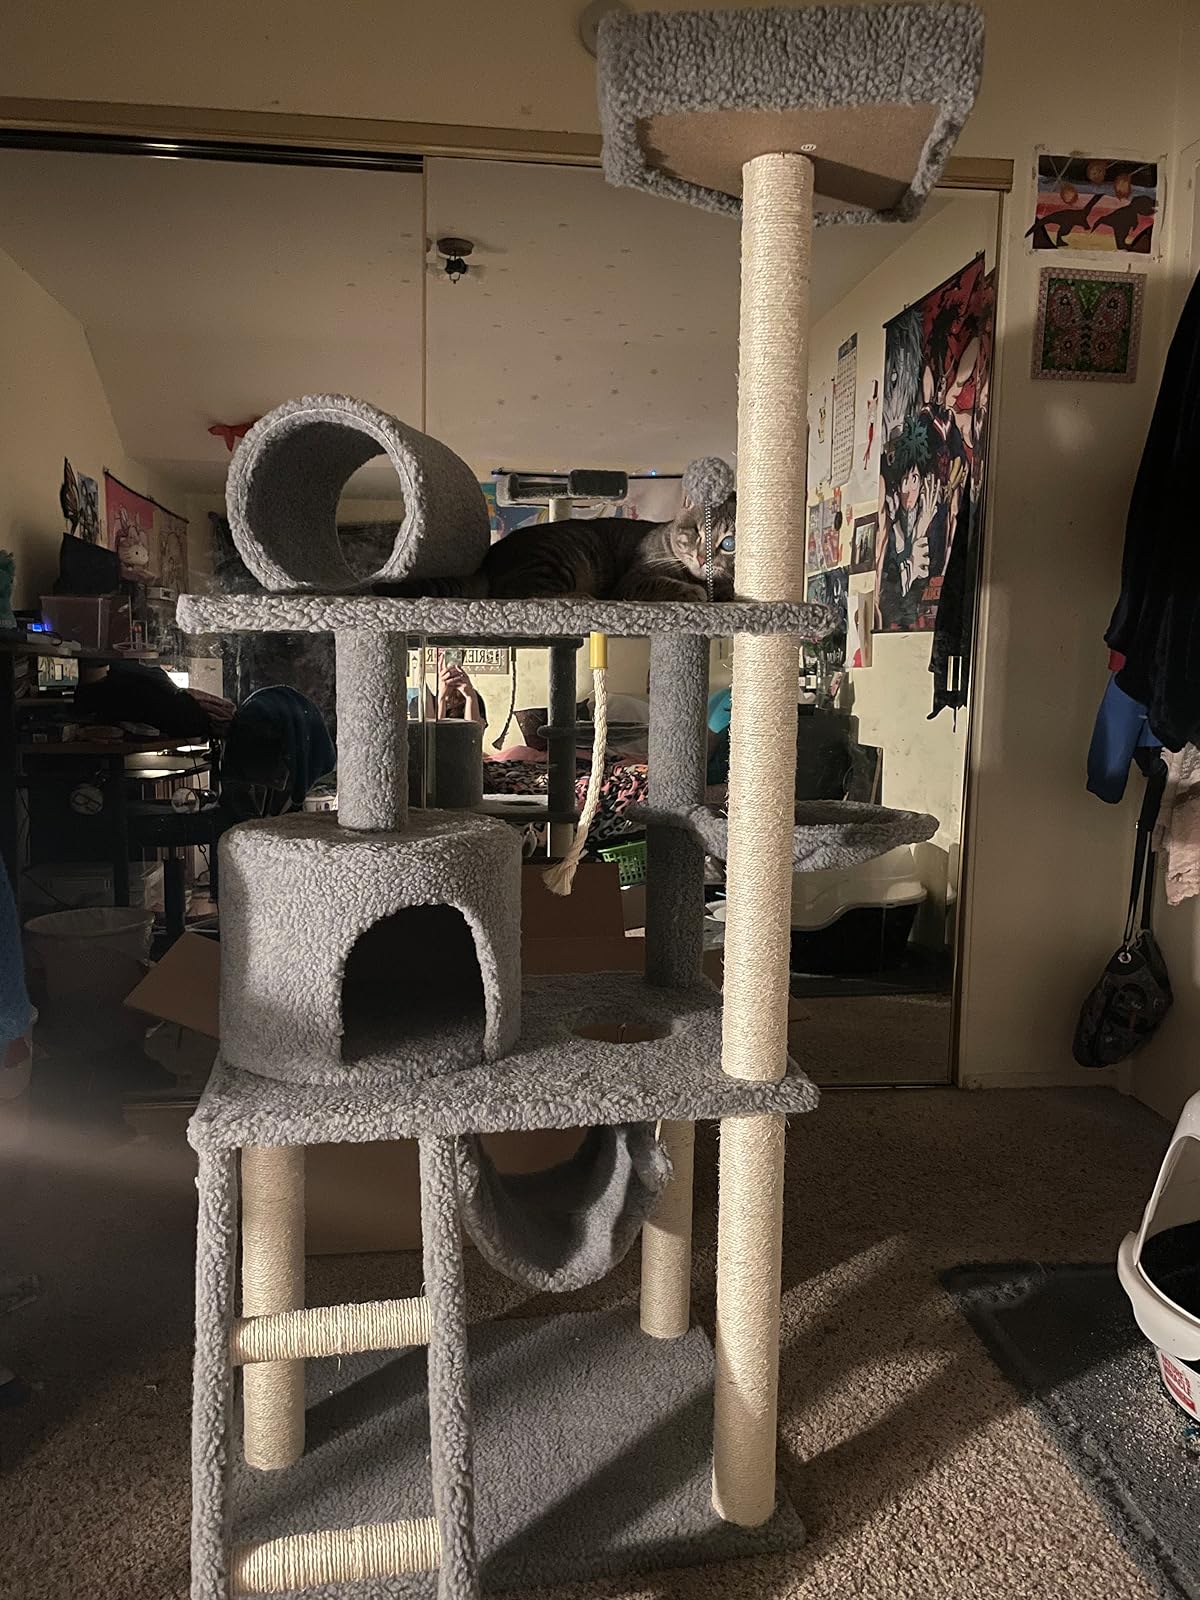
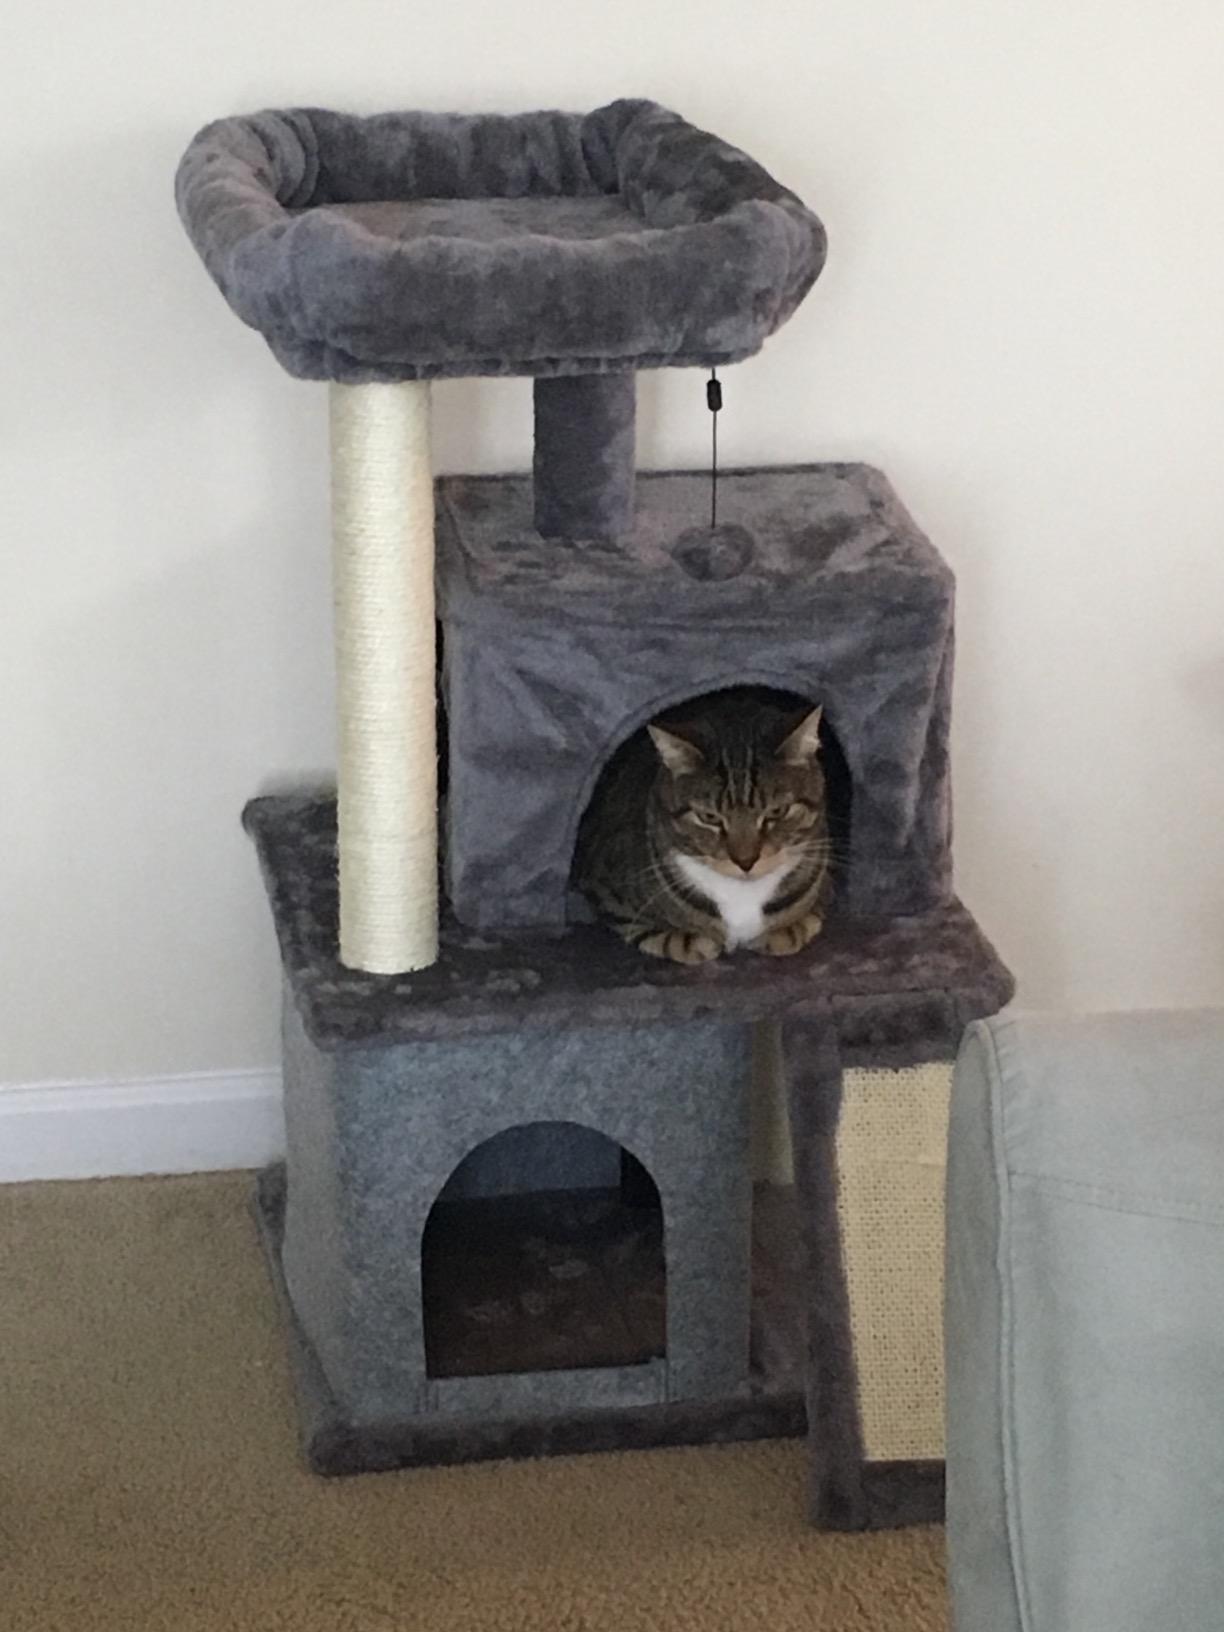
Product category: items_cat tree
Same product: no